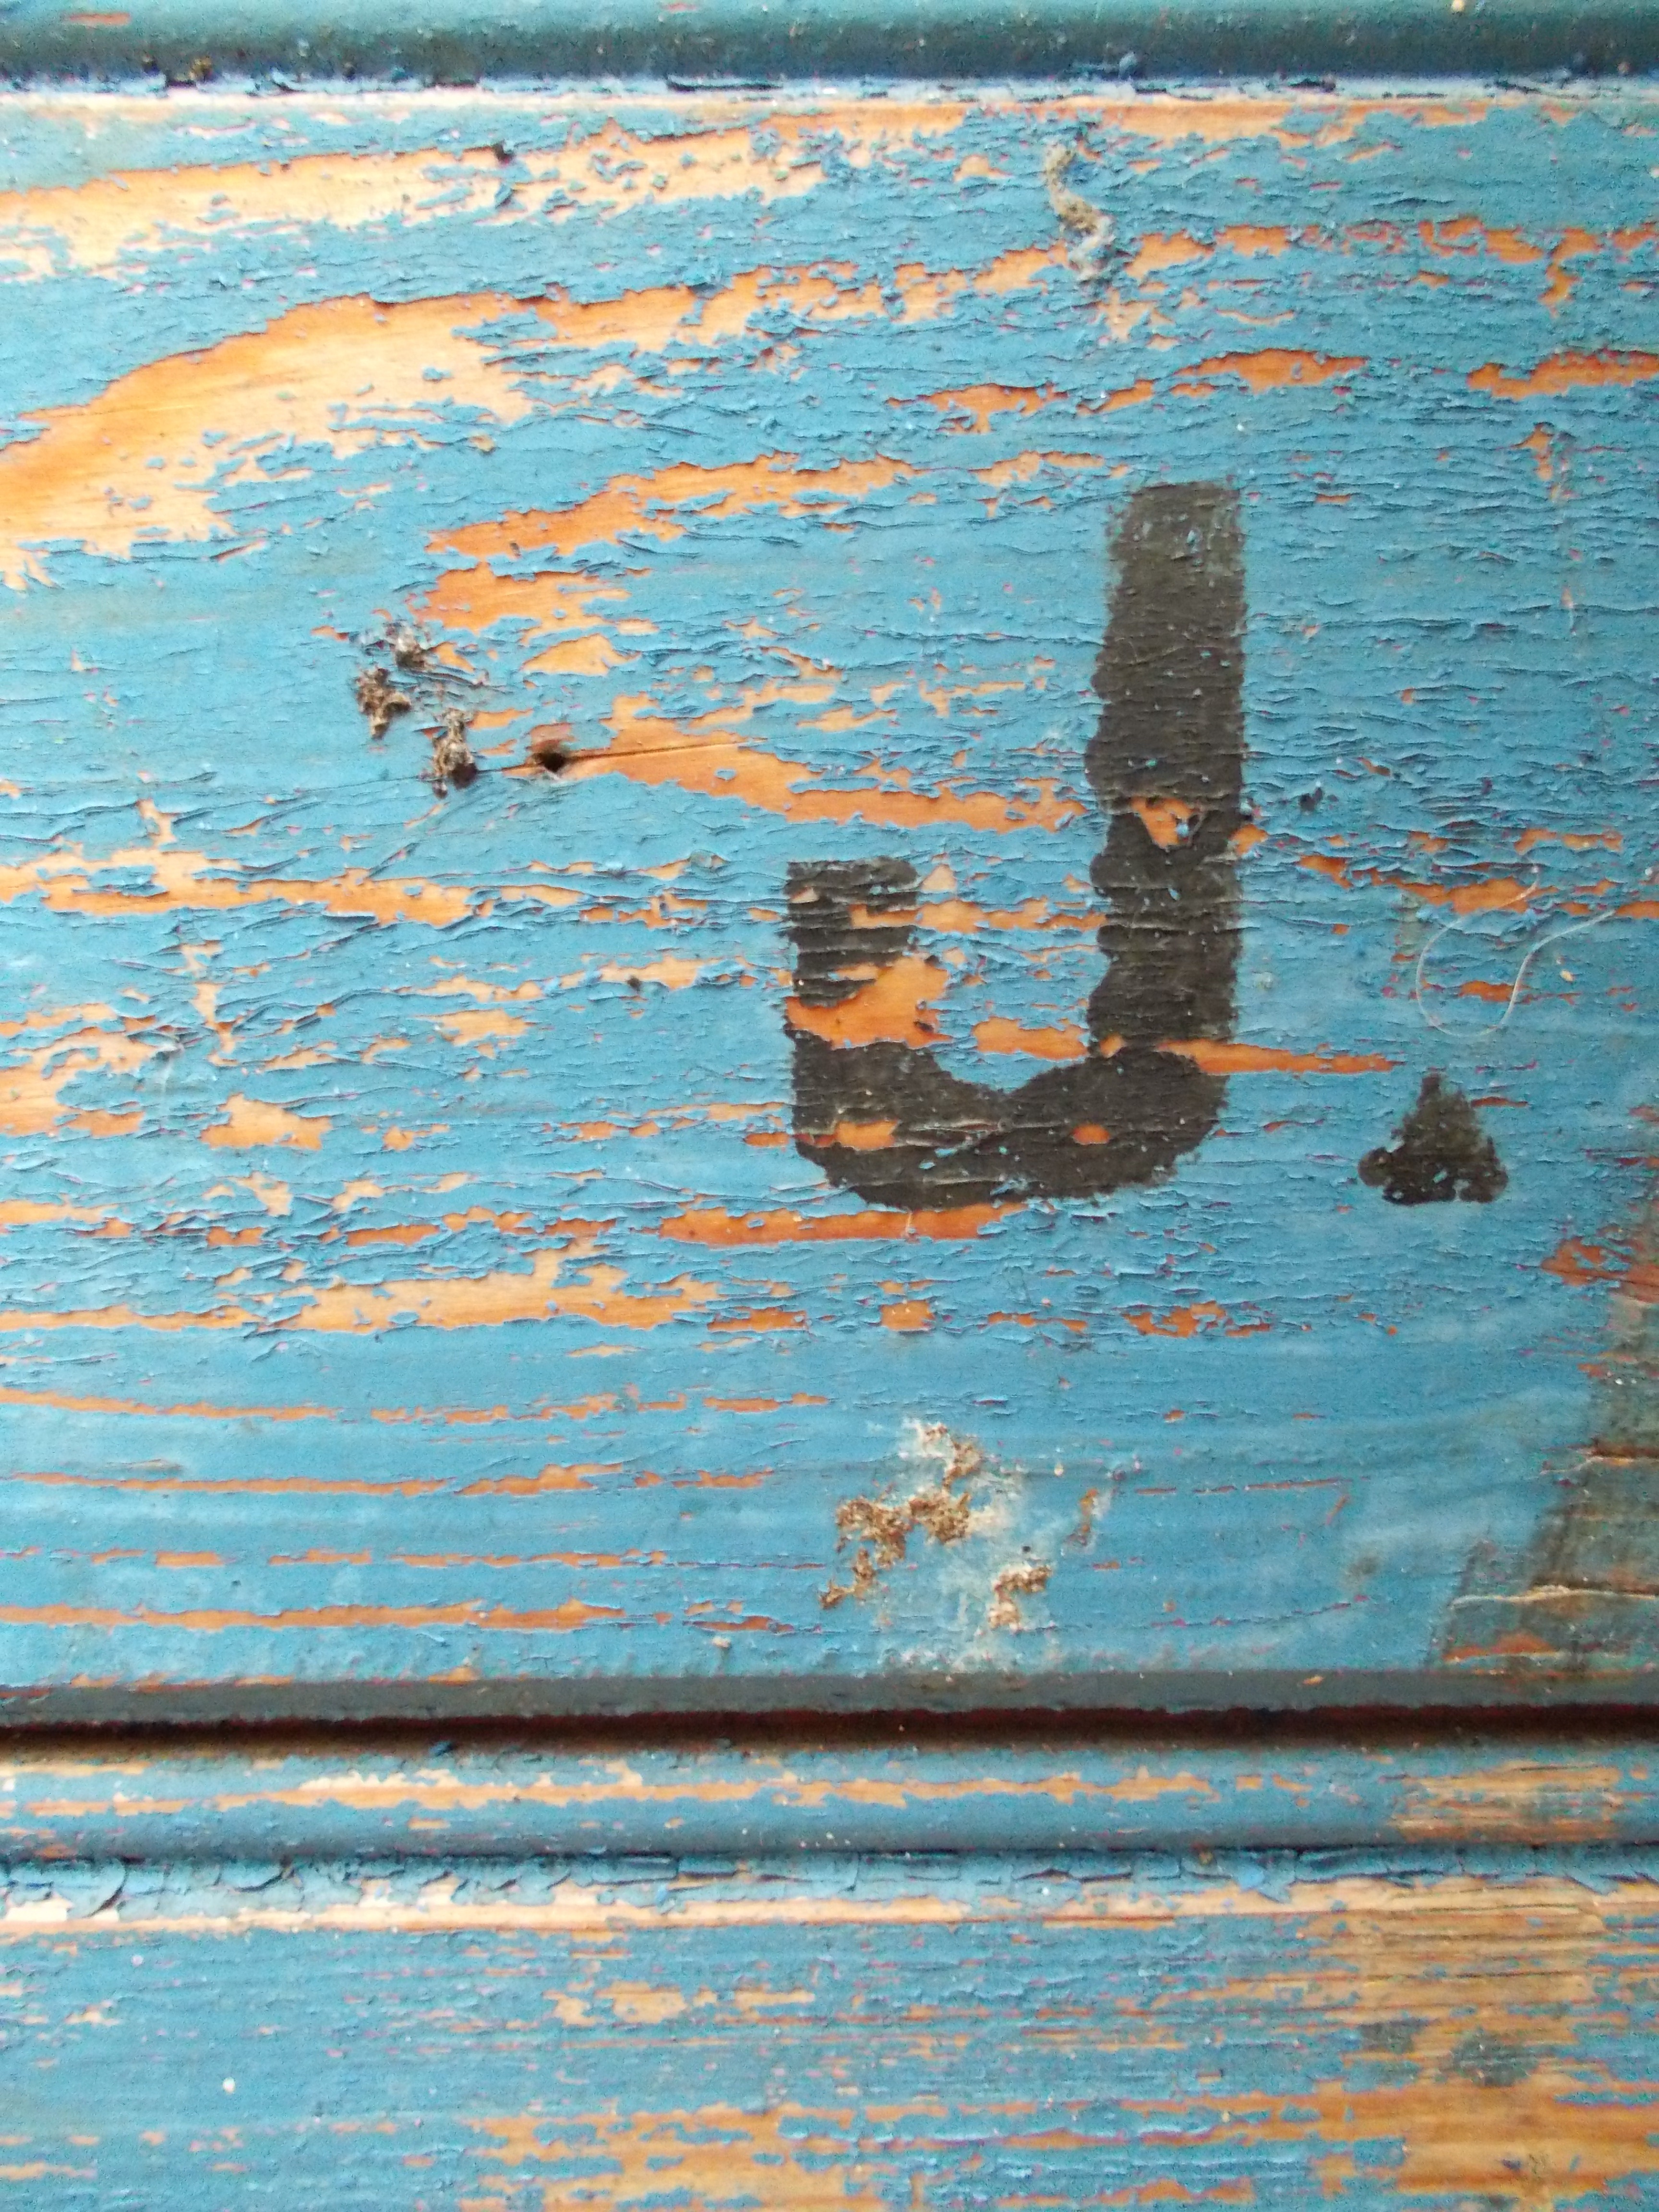
sea, water, ocean, vintage, shore, wave, reflection, letter, swimming, old wood, water sport, wind wave